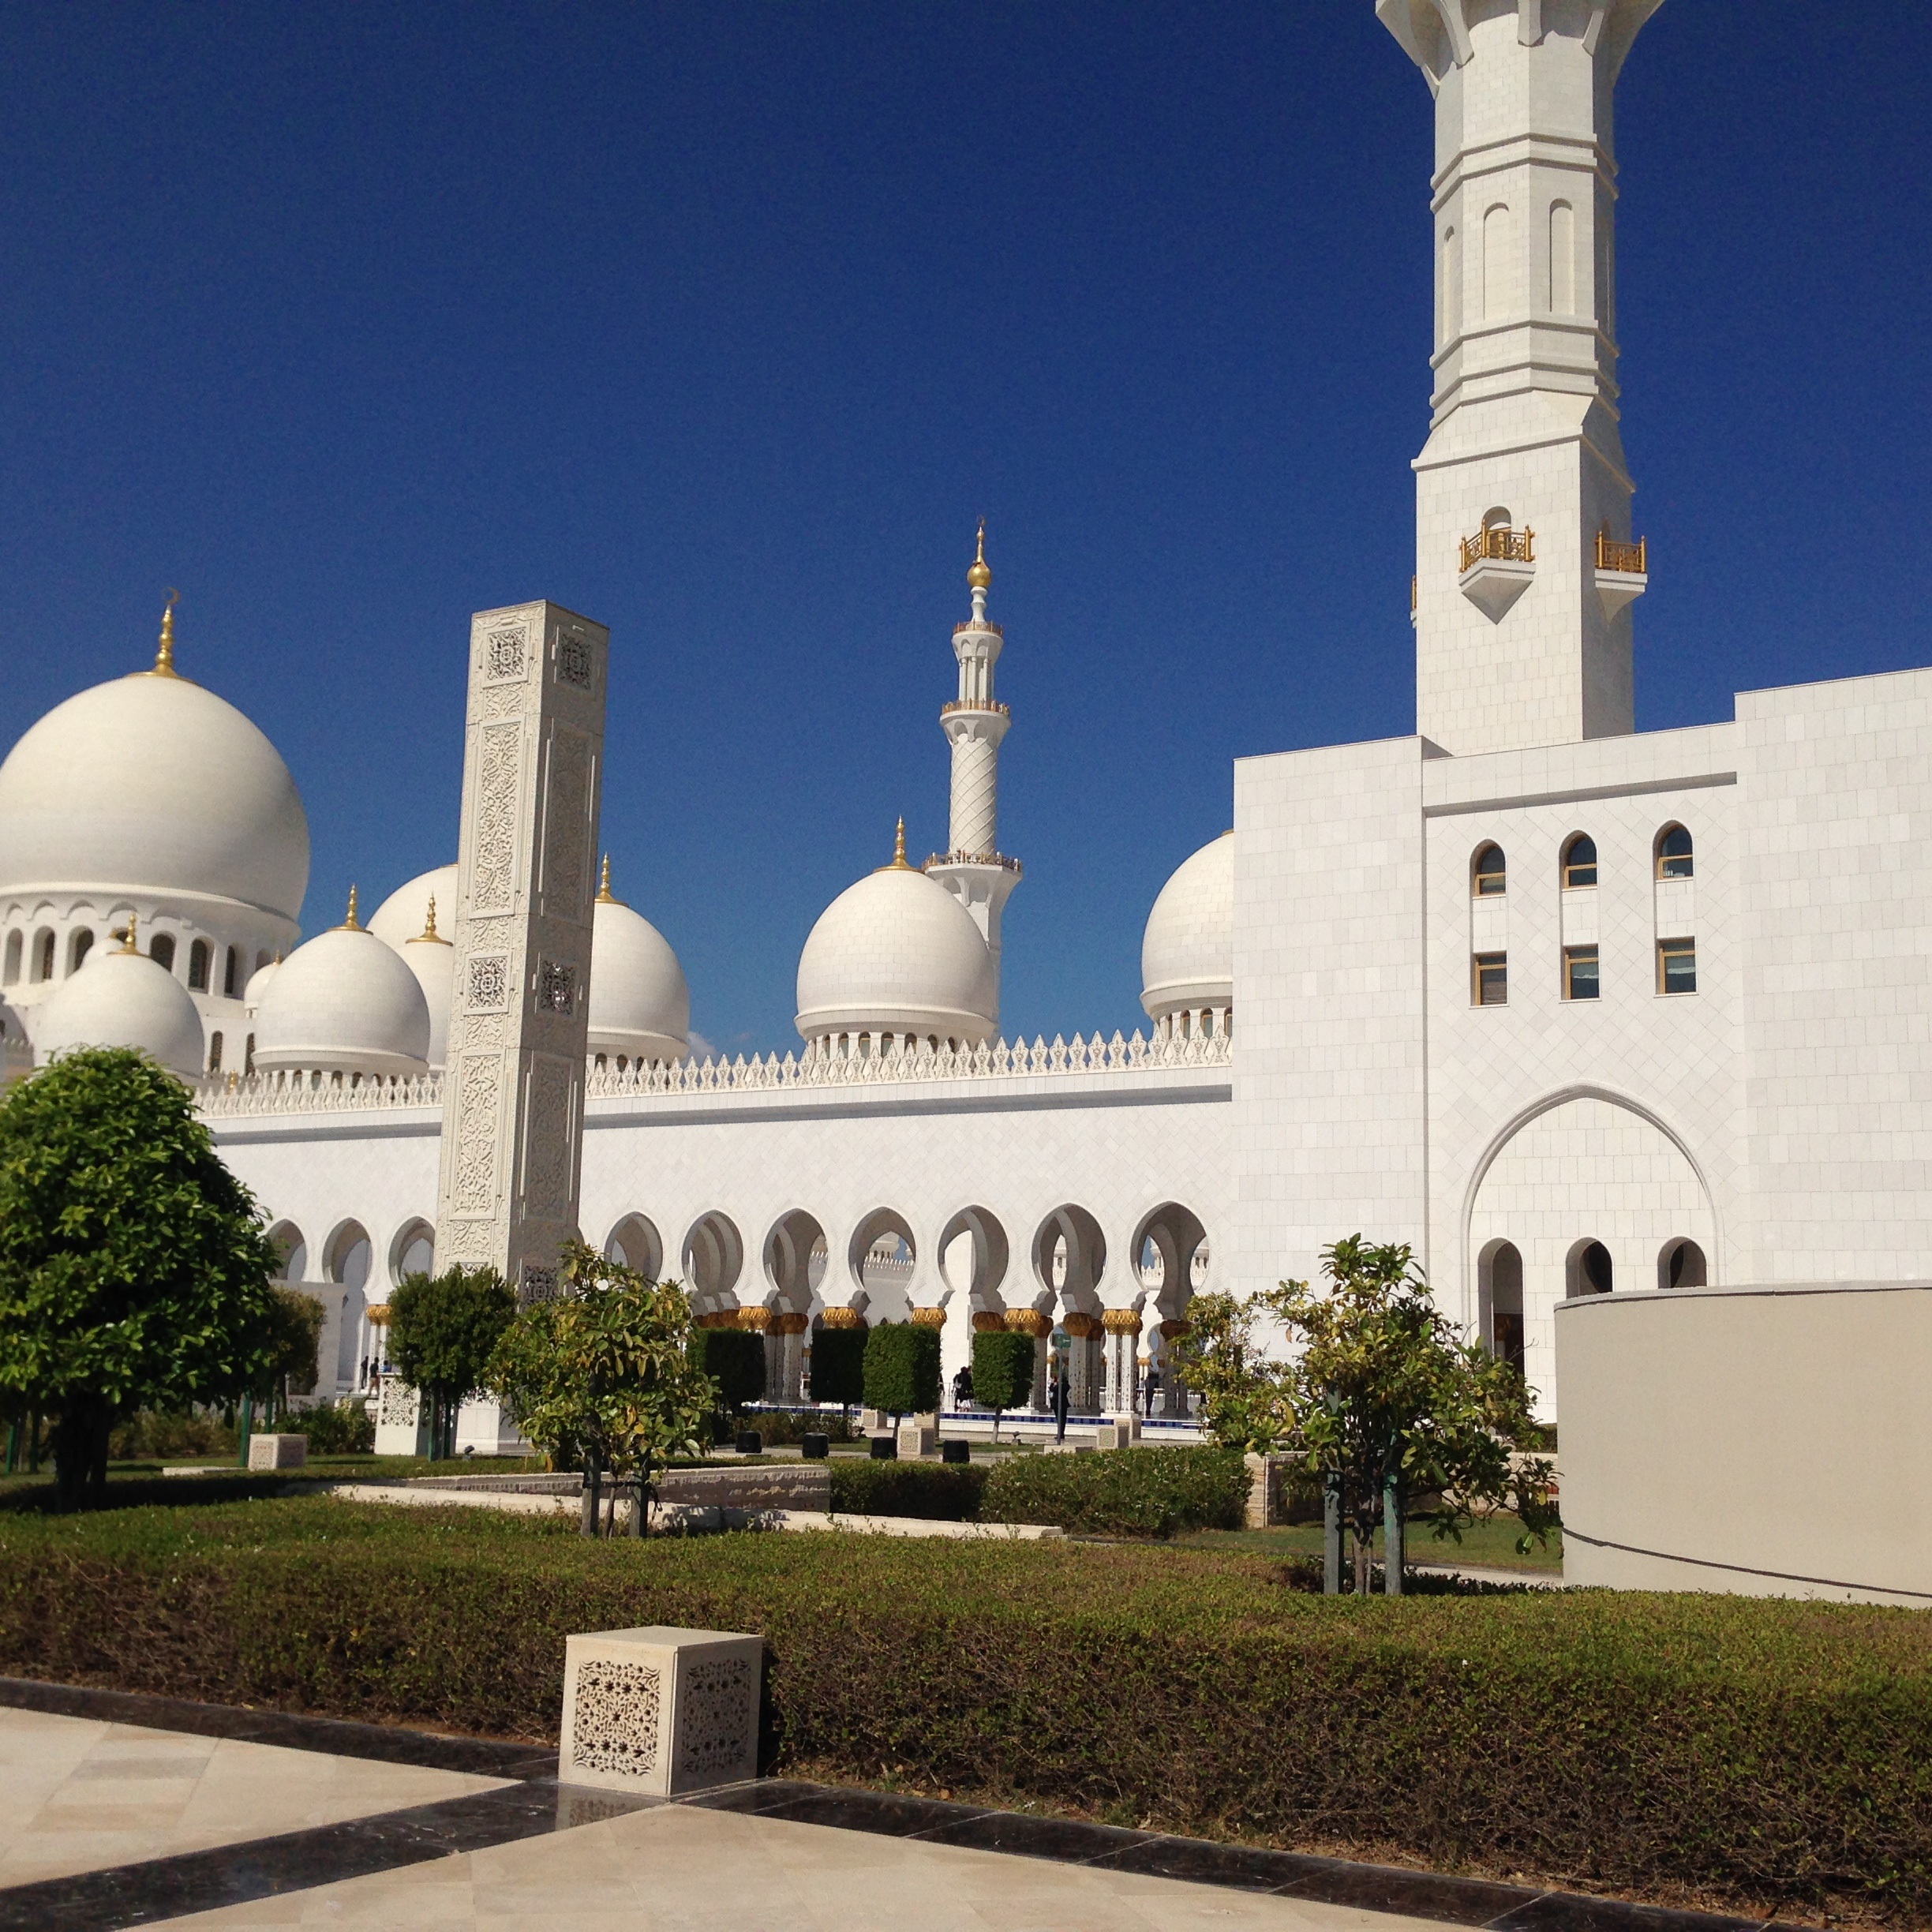
white, building, landmark, place of worship, mosque, abu dhabi